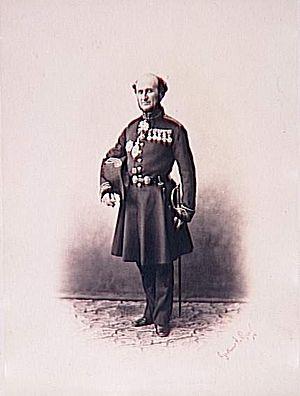
Enrico, François, Alexandre Conneau, dit Henri Conneau, né à Milan le 4 juin 1803 et mort à La Porta le 16 août 1877, est un médecin, chirurgien et homme politique français, proche de Napoléon III.